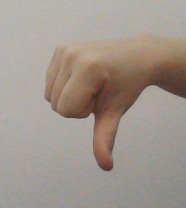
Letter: waw